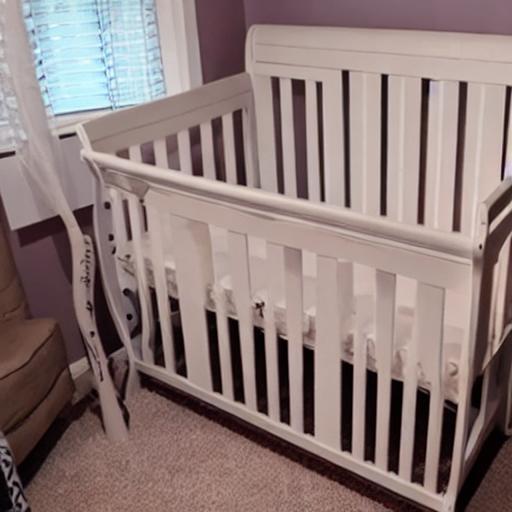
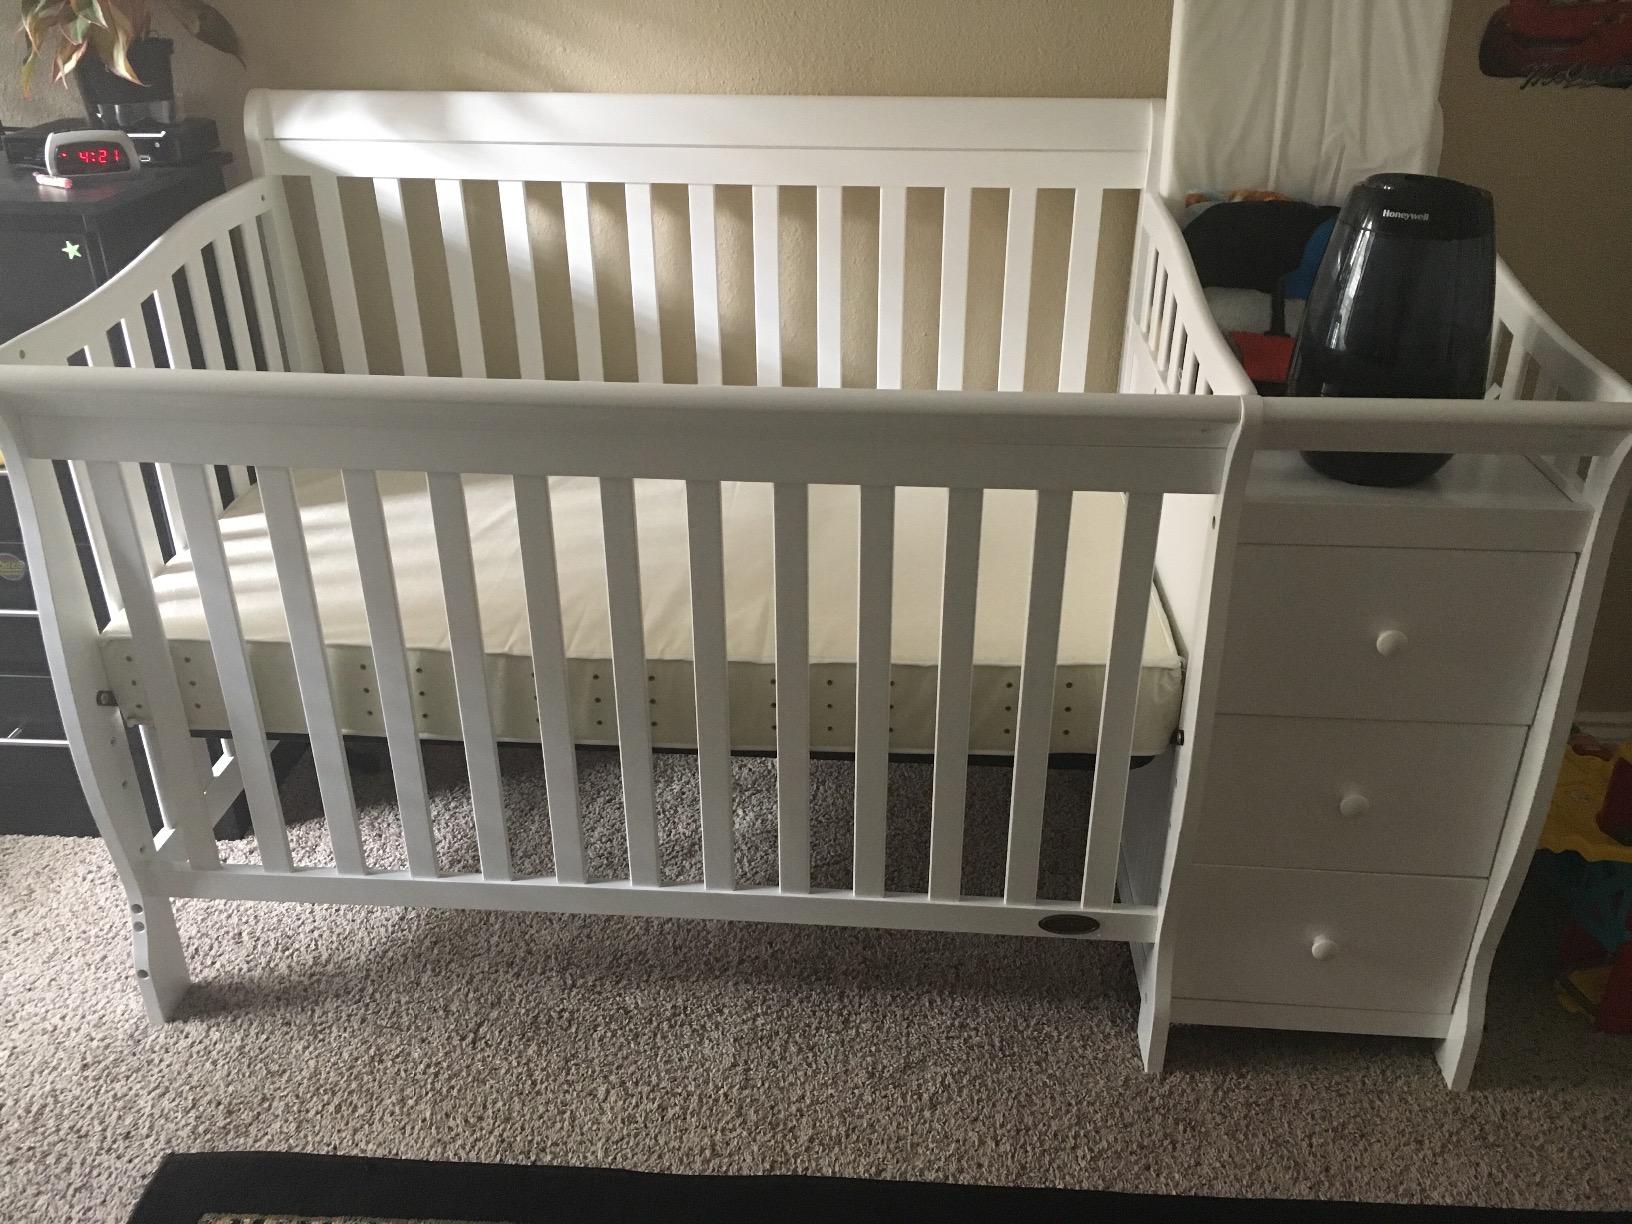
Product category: products_crib
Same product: no